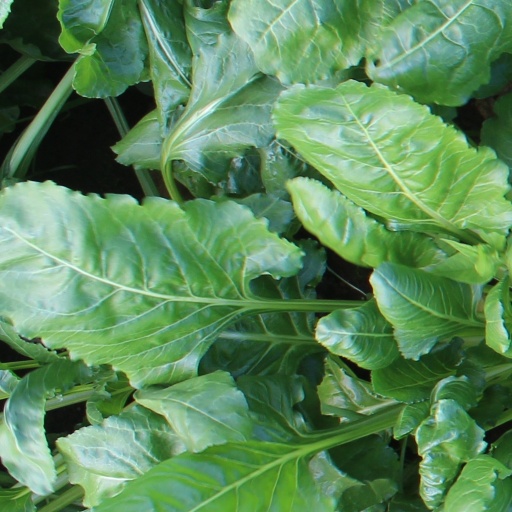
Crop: sugar beet